József Györkös

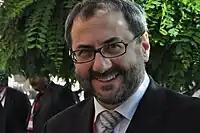
József Györkös

József Györkös (born April 18, 1961) is a Slovenian university professor and former politician. He graduated from the University of Maribor and has a PhD in computer science. He is part time professor at that university, with a research interest in the information society and media convergence. For several years Györkös was a state secretary (deputy minister) in the government of Republic of Slovenia. He grew up as a member of the Hungarian community in the multicultural environment of the city of Lendava/Lendva, Slovenia. From November 1, 2014, to October 29, 2019, he was Director of the Slovenian Research Agency (ARRS), and acting Director from 30 October 2019 to 29 April 2020.